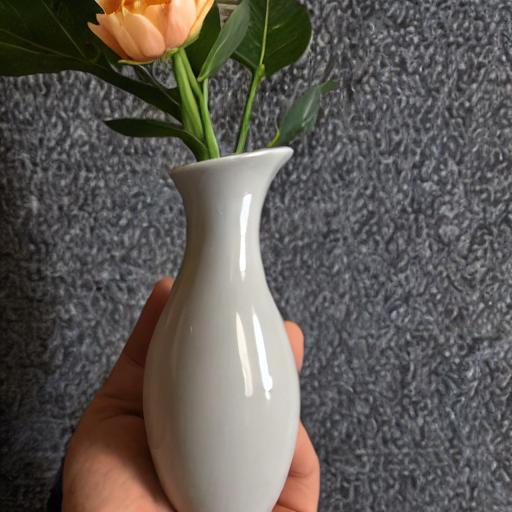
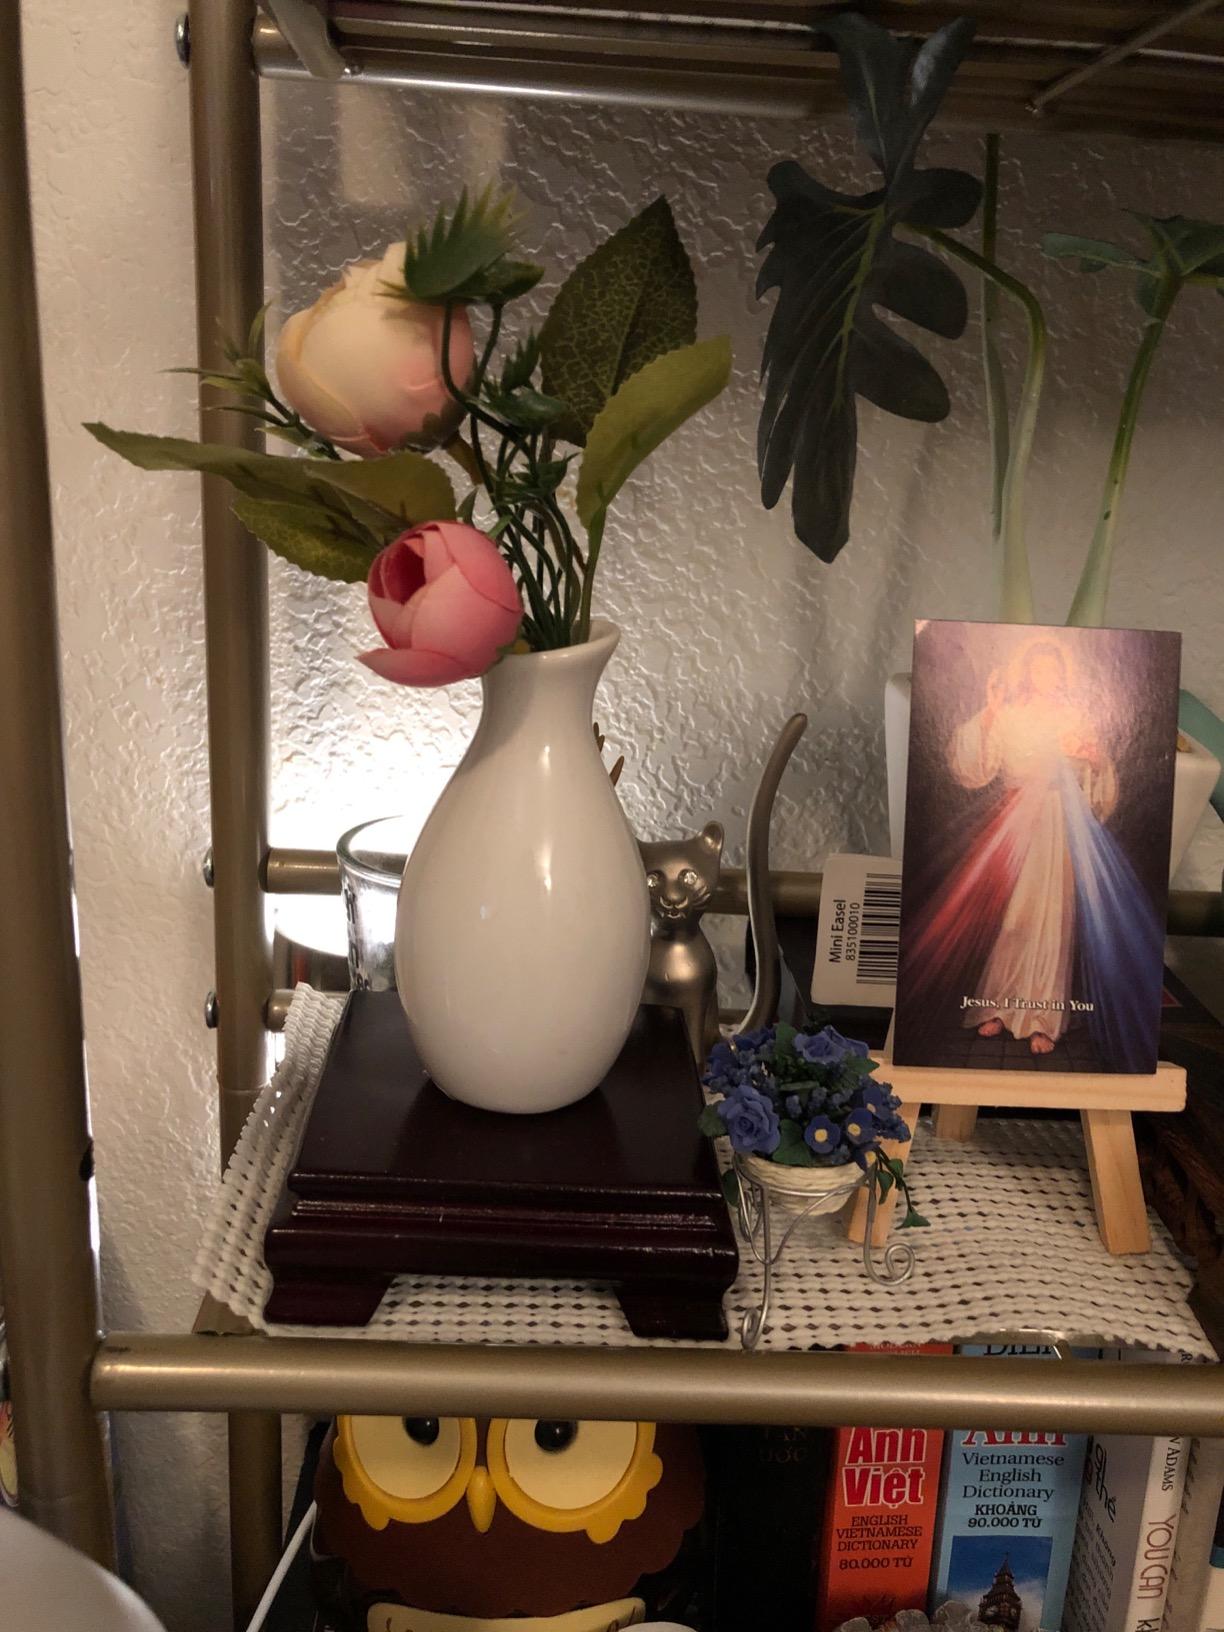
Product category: vase
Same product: no